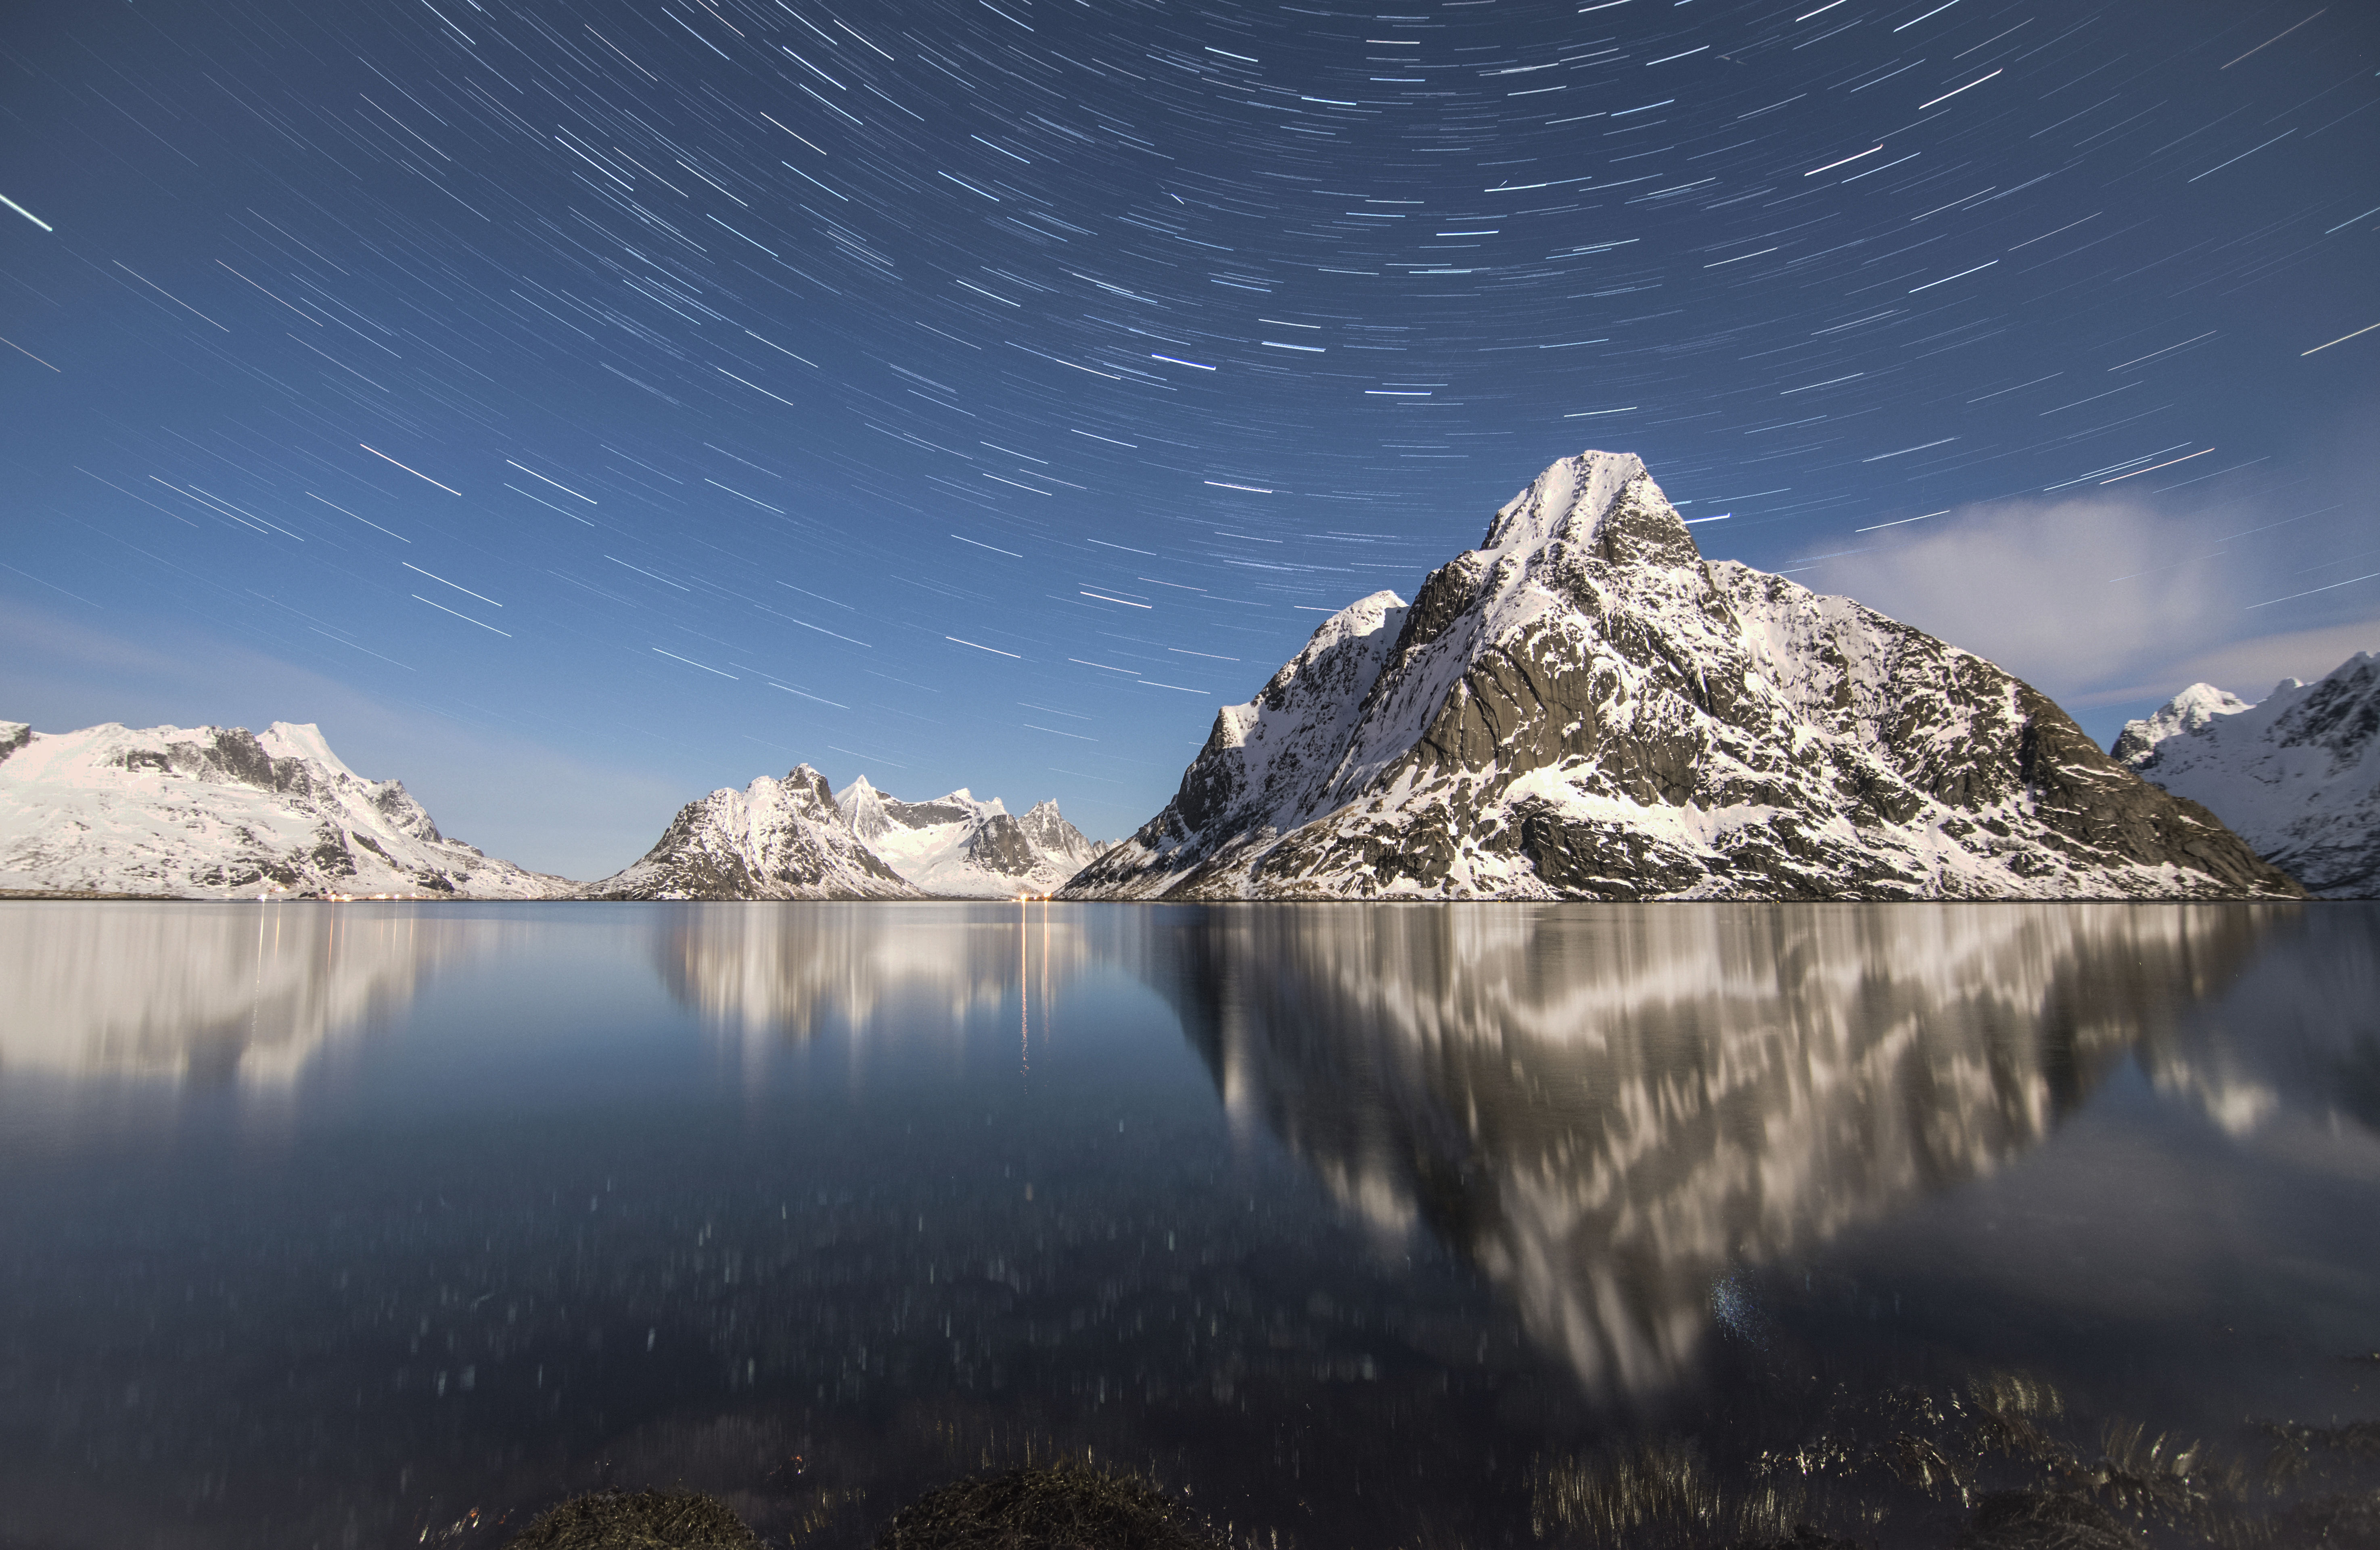
landscape, water, nature, wilderness, mountain, snow, winter, cloud, sky, sunlight, morning, lake, dawn, mountain range, dusk, ice, reflection, weather, arctic, summit, mountains, alps, time lapse, loch, landform, geographical feature, atmospheric phenomenon, mountainous landforms